De Bijenkorf

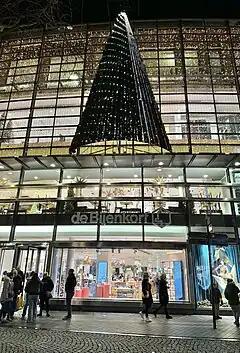
Maastricht, Christmastime, Dec 2023

After the invasion, the authorities confiscated the shares of the Jewish owners and German company Riensch & Held took them over. In November 1943, German businessman was placed on the Board as "Wehrwirtschaftsführer". Of the 5000 employees in May 1940 around 1000 were of Jewish origin and of those 737 were murdered by the Nazis. The owners Isaac and Alfred Goudsmit escaped to the United States. The Jewish Dutch owners were able to reclaim their property after the liberation of 1945.